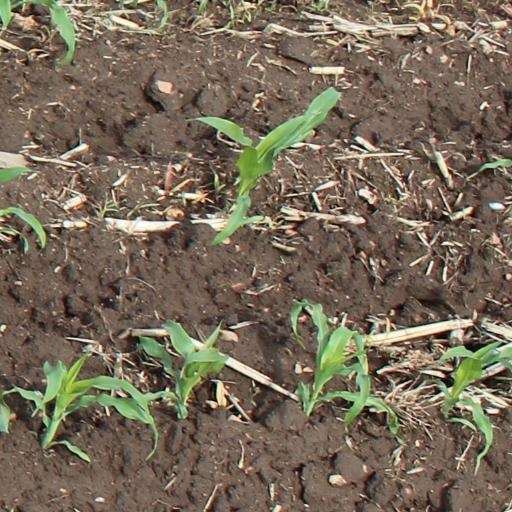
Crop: maize; corn